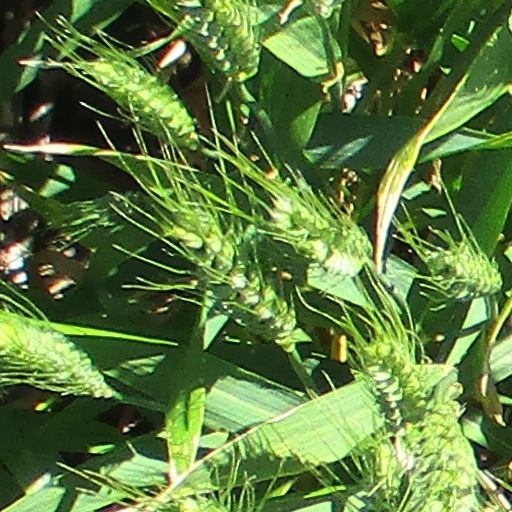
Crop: wheat